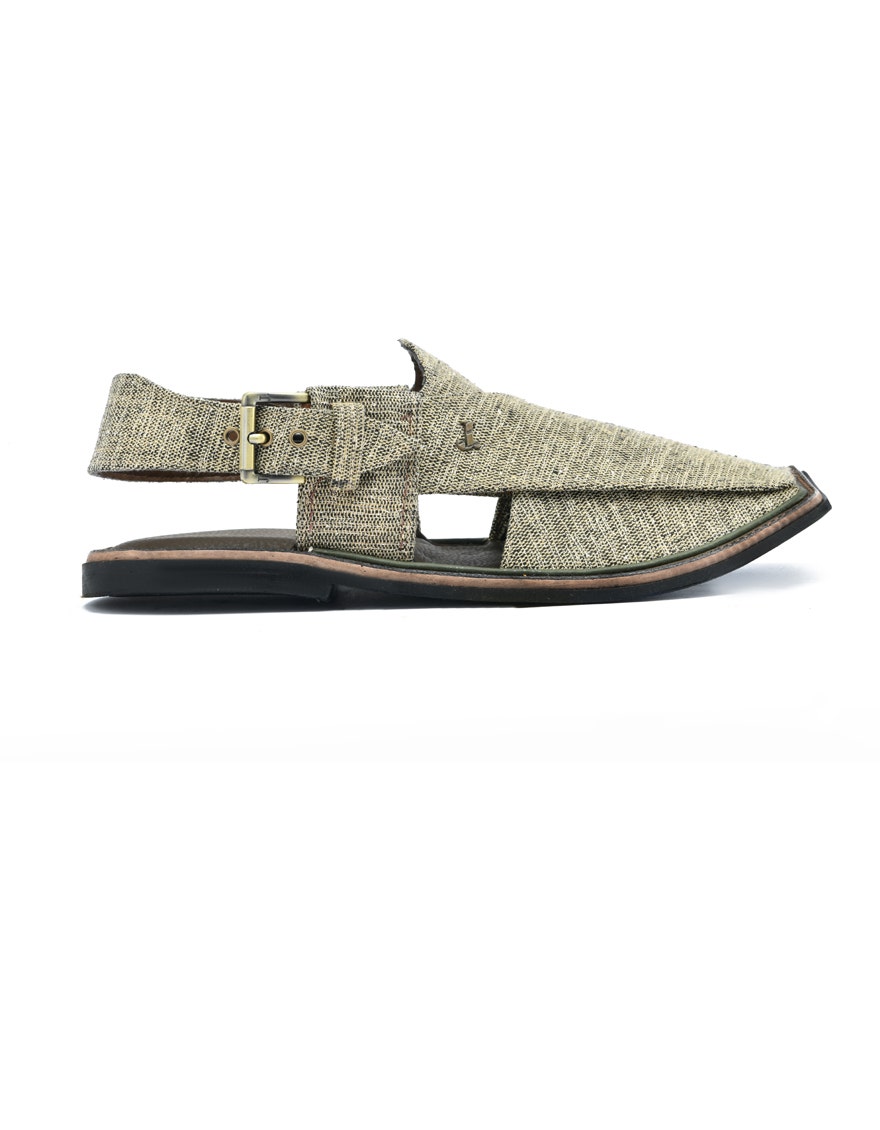
beige fabric karim sandal